Amami Station

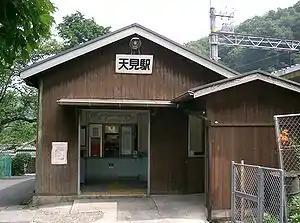
Amami Station, July 2007

is a passenger railway station located in the city of Kawachinagano, Osaka Prefecture, Japan, operated by the private railway operator Nankai Electric Railway. It has the station number "NK73".